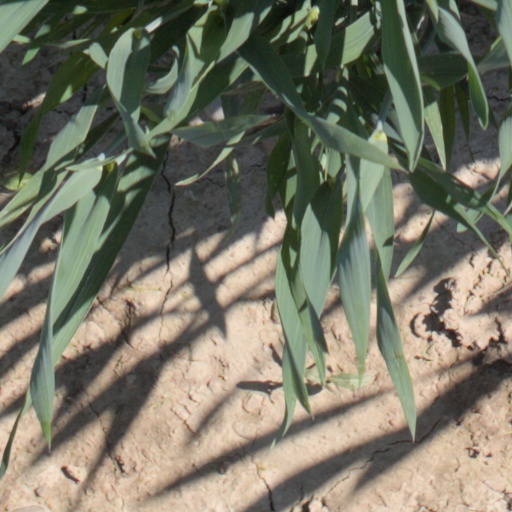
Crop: wheat